Elizabeth, Indiana

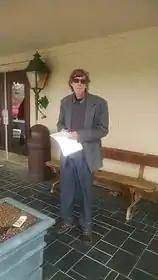
Elizabeth Clerk Treasurer Hugh Burns standing in front of the Elizabeth Town Hall

As of the census of 2010, there were 162 people, 62 households, and 44 families living in the town. The population density was . There were 73 housing units at an average density of . The racial makeup of the town was 96.3% White, 1.2% African American, 0.6% Native American, 1.2% from other races, and 0.6% from two or more races. Hispanic or Latino of any race were 1.2% of the population.